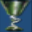
Label: cup